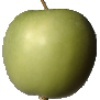
Label: apple_granny_smith